Bad Family (film)

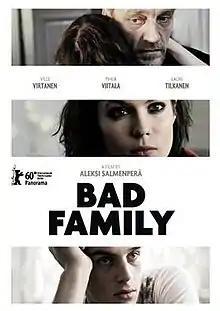
Promotional poster

Bad Family is a 2010 Finnish drama film written and directed by Aleksi Salmenperä and produced by Aki Kaurismäki. The film tells the story of an overly protective and controlling father who suspects incest is taking place between his own son and daughter. These growing suspicions and concerns cause the father to become delusional and unrelenting in his quest to end the love affair between his children.